History of horror films

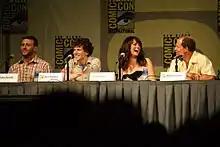
Director Ruben Fleischer and cast members of "Zombieland" (2009) at the 2009 San Diego Comic-Con. The film was one of the many zombie themed films of the late 2000s.

Historian John Kenneth Muir described the 1970s as a "truly eclectic time" for horror cinema, noting a mixture of fresh and more personal efforts on film while other were a resurrection of older characters that have appeared since the 1930s and 1940s. "Night of the Living Dead" had what Newman described as a "slow burning influence" on horror films of the era, some just adapted the zombie framework such as "The Living Dead at the Manchester Morgue" (1974) while others became what Newman described as "the first of the genre auteurs", finding previous great genre directors such as Whale, Lewton and Terence Fisher had worked within studio settings. These included American directors such as John Carpenter, Tobe Hooper, Wes Craven and Brian De Palma as well as directors working outside America such as Bob Clark, David Cronenberg and Dario Argento. Prior to "Night of the Living Dead", the monsters of horror films could easily be banished or defeated by the end of the film, while Romero's film and the films of other filmmakers would often suggest other horror still lingered after the credits.